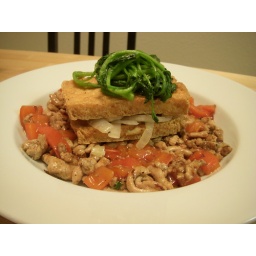
Deep fried tofu w/ sauteed onions served over minced pork and red peppers stirfry. Topped with garlic water crest.